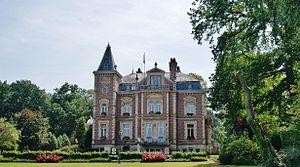
La Mairie
Longuenesse est une commune française située dans le département du Pas-de-Calais en région Hauts-de-France.